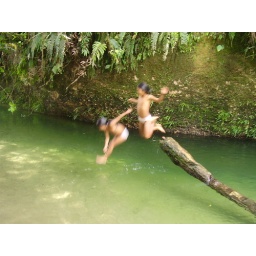
Abbie and Mandi swimming in the river